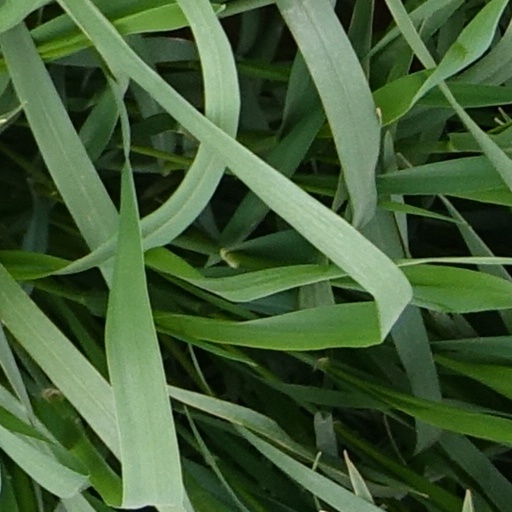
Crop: wheat